Dhondup Wangchen

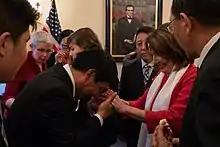
Dhondup Wangchen with Nancy Pelosi in 2018

Following Dhondup Wangchen's March 2008 arrest, he was held for several days in unofficial detention at Gonshang Hotel. Amnesty International reported that while there, Chinese security forces beat him and deprived him of food, water, and sleep.